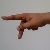
The image shows a hand gesture representing the letter 'P' in Indian Sign Language.